SS Puerto Rican

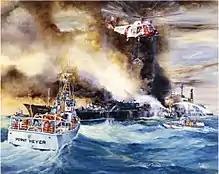
Coast Guard cutter "Point Heyer" stands by as the stricken tanker SS Puerto Rican burns following a massive explosion, October 31, 1984.

A bar pilot, the third mate, and a crew member were thrown into the sea. The pilot boat "San Francisco" rescued the badly injured pilot and mate, but the crewman was lost. As fire raged on board, the United States Coast Guard towed the crippled ship further out to sea, to keep her from breaking up and dumping her cargo near San Francisco Bay. On November 1, a storm passed through the area, battering "Puerto Rican" with winds and -high seas. That evening, after 32 hours of effort, navy fireboats finally extinguished the fire. On November 3, southwest of the Golden Gate, she broke up, her stern section sinking to a depth of within the boundaries of the Gulf of the Greater Farallones National Marine Sanctuary. Over a million and a quarter gallons of refined petroleum products, about one-third of "Puerto Rican"s cargo, went into the water.